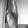
ASL letter: K